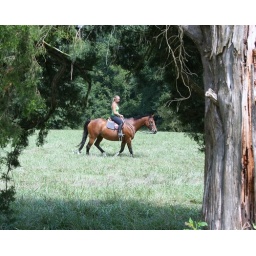
Lindsay, Poppy in field with cedar tree